Marble Brewery (Manchester, England)

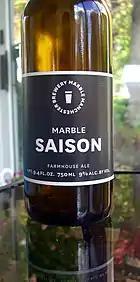
Marble Saison

In 2000 the beers became strictly organic and later the same year they became strictly vegan. Marble's ingredients are sourced from non-intensive agriculture and they do not use isinglass finings, usually made from the swim bladder of the sturgeon, to clear the beer. Marble's then head brewer, James Campbell, said "We're busier than ever. The beer sells because it tastes good, but the vegetarian side is proving good for business. I've had people tell me that they hadn't been able to drink a pint of beer since they became vegetarians 10 years before. Then they found us."